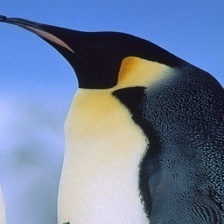
Species: EMPEROR PENGUIN
Scientific name: APTENODYTES FORSTERI
ImageNet parent category: king_penguin